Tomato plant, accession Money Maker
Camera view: vertical (180 deg); turntable rotation: 210 degrees
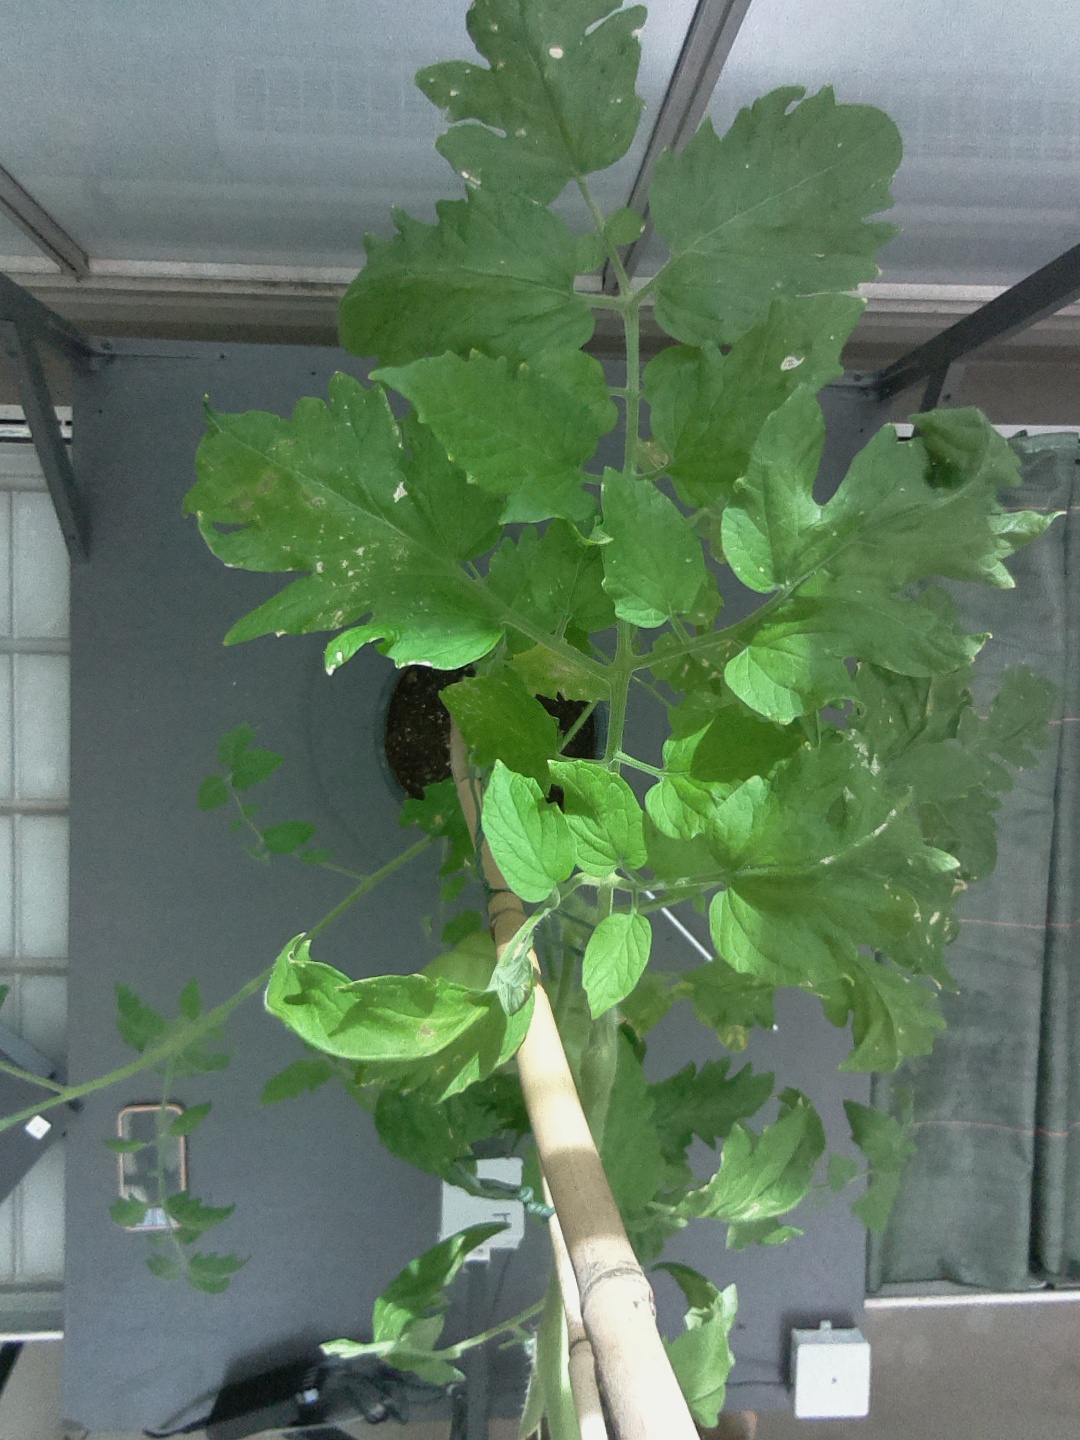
BBCH growth stage 79: 90% -100% of final fruit size